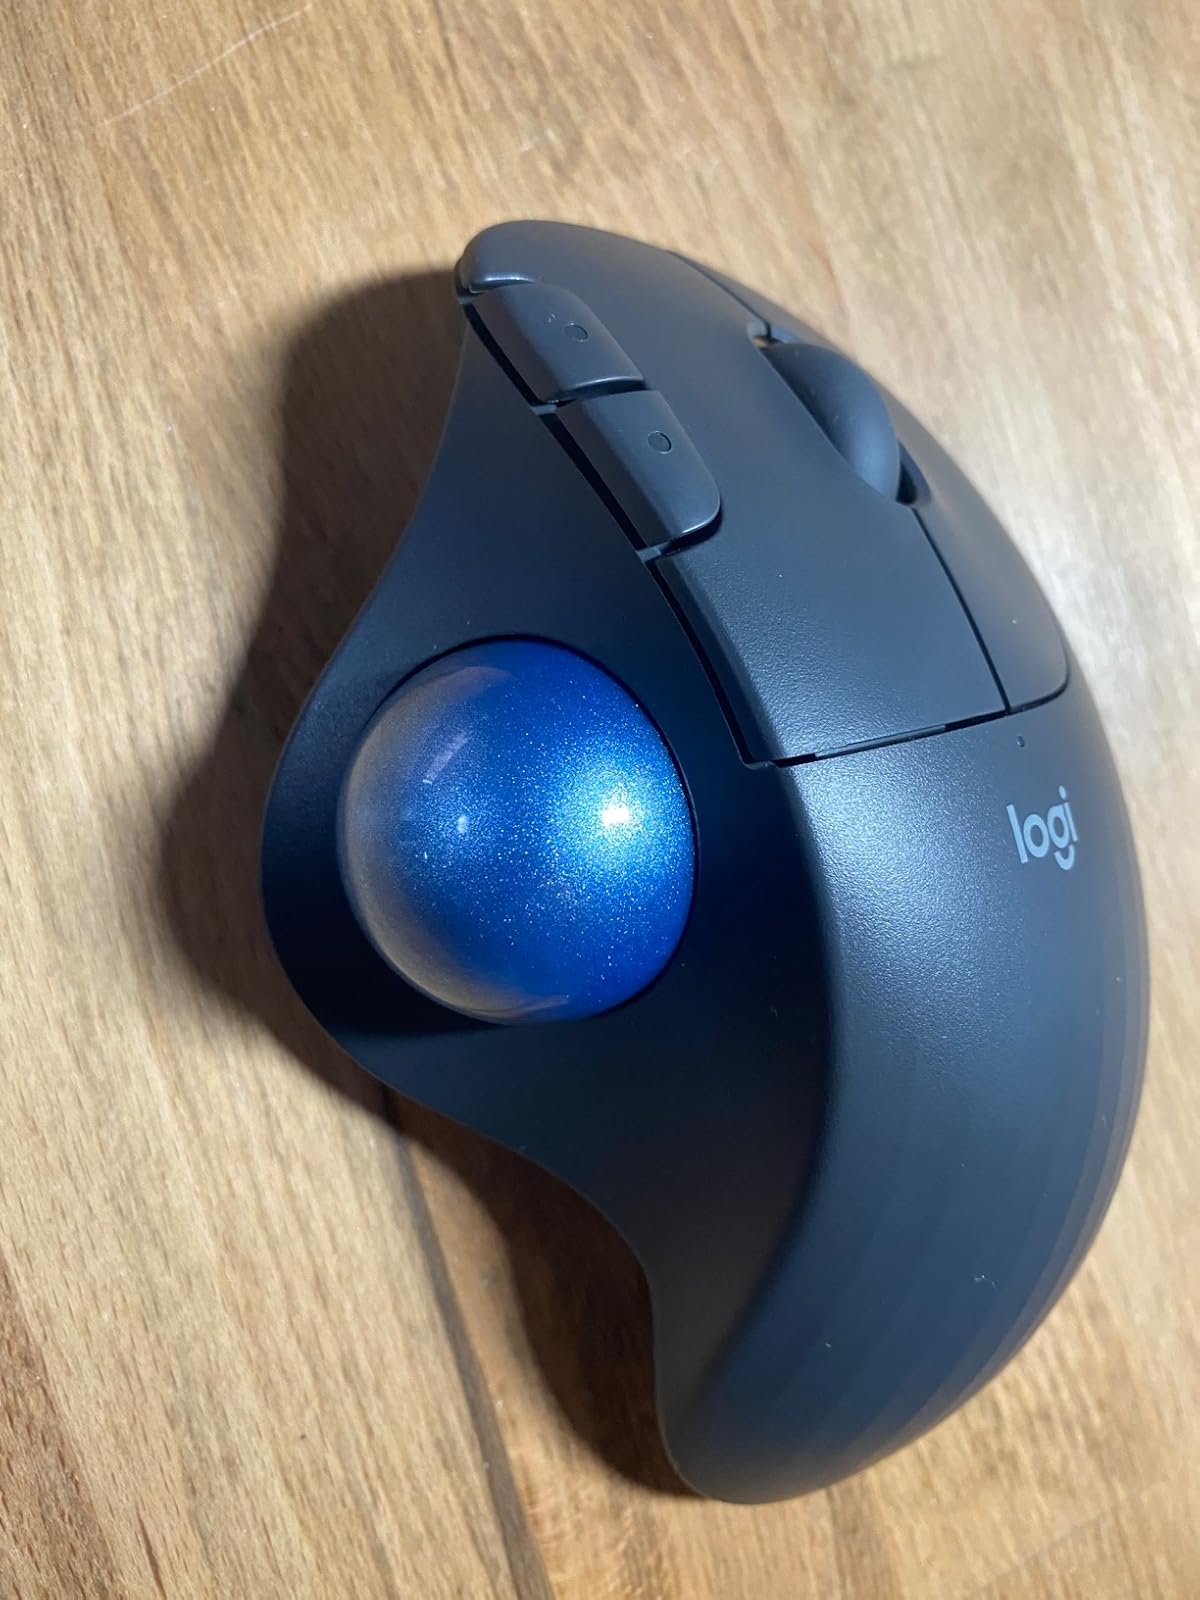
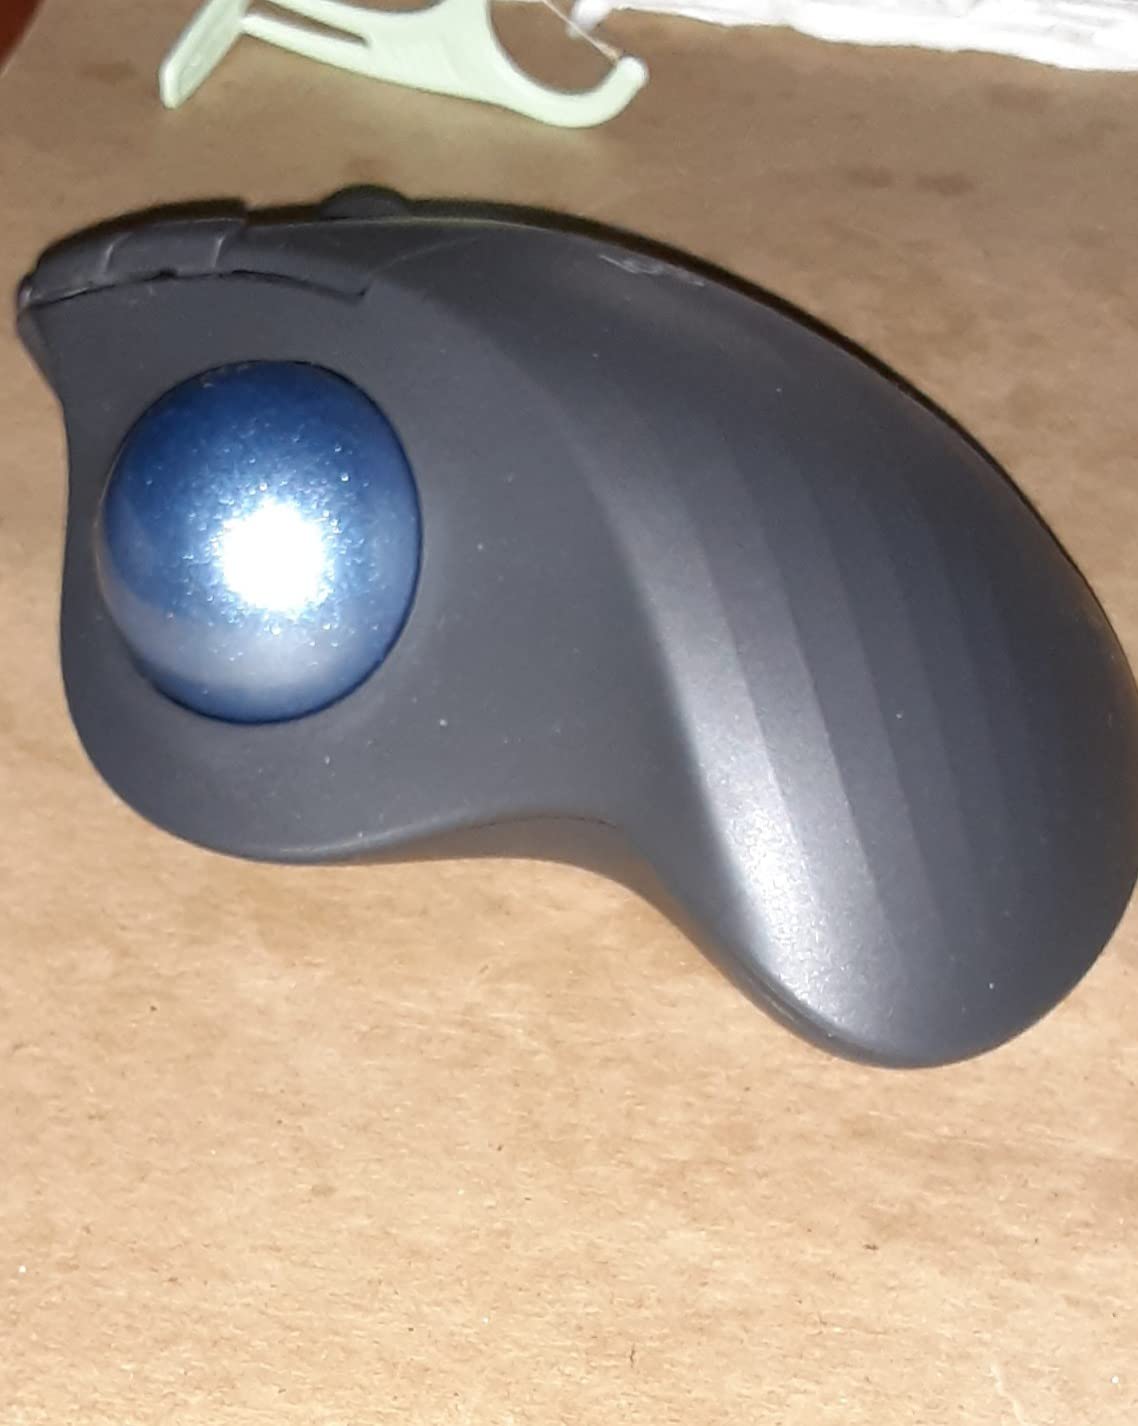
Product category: mouse
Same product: yes